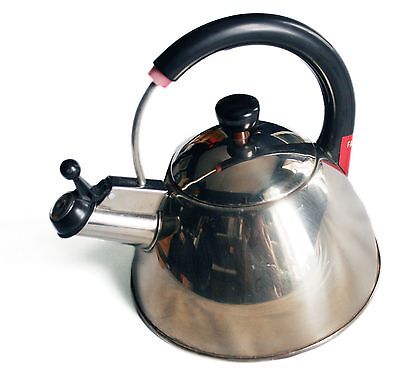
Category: kettle